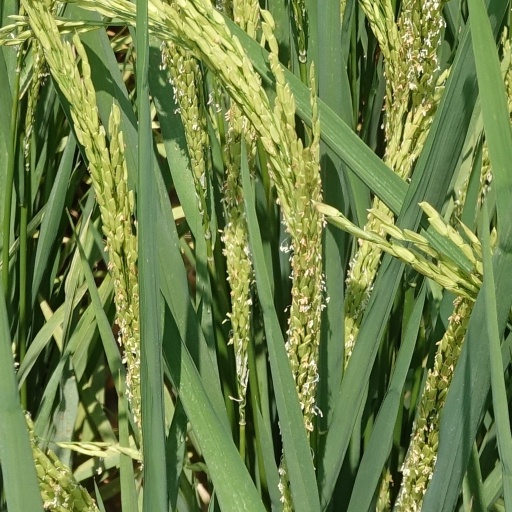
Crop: rice